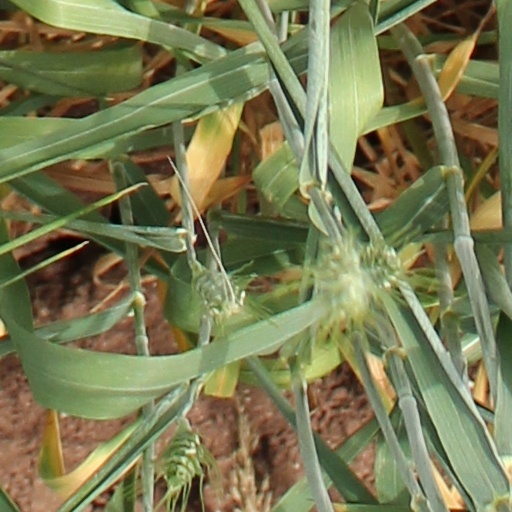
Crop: wheat